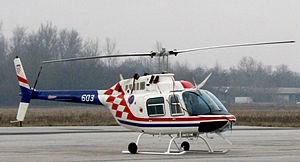
L'aviation militaire et la défense aérienne croates est une composante de l'armée de la République de Croatie dont la mission est d’assurer la souveraineté de l’espace aérien de la République de Croatie et le support aérien aux autres composantes de l’armée dans l’exécution de leurs missions. Elle a également pour fonction l’organisation de la défense anti-aérienne.